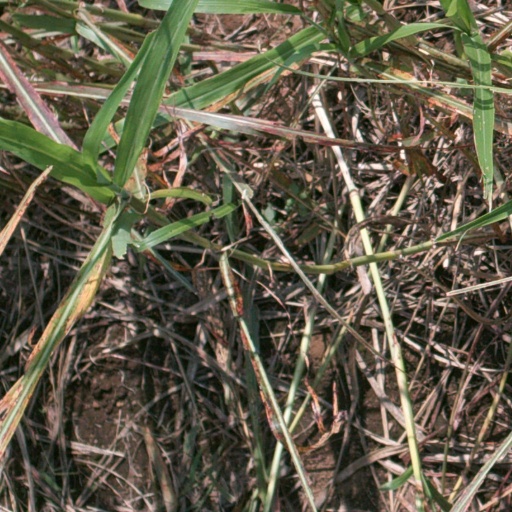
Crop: sorghum